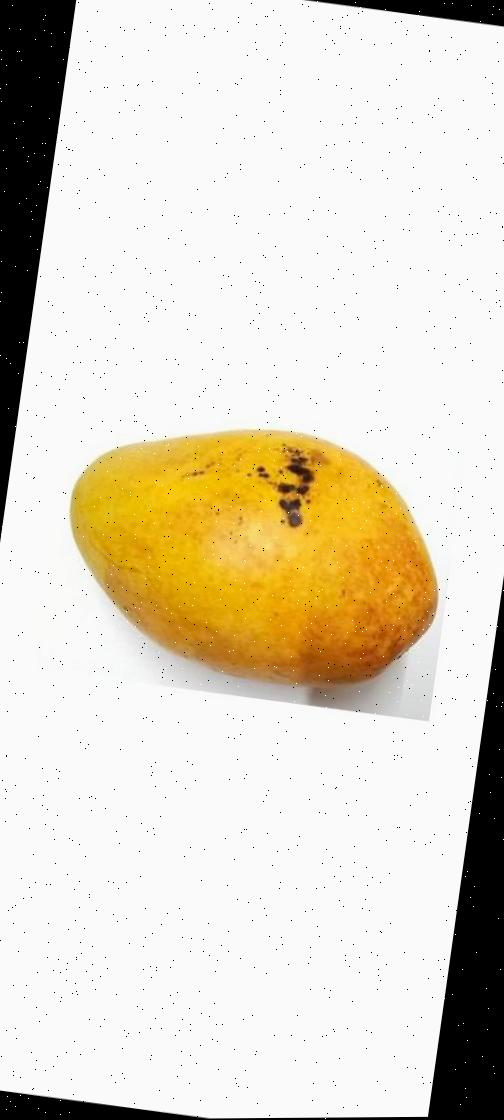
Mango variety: Bari-11